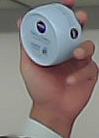
Product: nivea_baby